Captain Hollywood Project

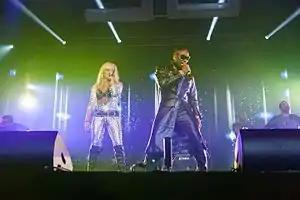
Shirin Amour & Captain Hollywood in Mannheim, Germany (2014)

In 2008, Harrison co-produced two new Captain Hollywood singles "More & More Recall" and "It Hurts With You") exclusively for release in the UAE with producer DJ Base. Two years later, Harrison brought back the Captain Hollywood Project as a special guest act for DJ Bobo's massive "Fantasy" tour. In response to the overwhelmingly positive reception from fans and general audiences to his presence on the tour, Harrison decided to officially revive Captain Hollywood Project as a live touring act after being on hiatus for so many years.